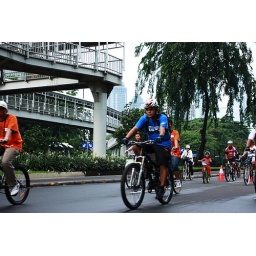
Sudirman road, the main road in Jakarta during car free day